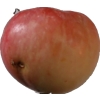
Label: Apple 10